Sodexo

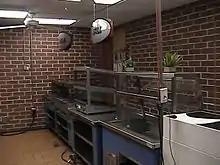
Crossroads Cafe at LaBelle High School, operated by Sodexo. Sodexo typically sets up various stations offering different foods in its cafeterias, as can be seen in the photo.

Sodexo offerings range from food service operations including staff restaurants, catering, executive dining, vending, and meal delivery, to integrated facilities management services that include both soft services (reception, concierge, cleaning, pantry, laundry, groundskeeping, waste management, vendor management, etc.) and hard services (HVAC systems, electrical systems including substations up to 220kV, energy efficiency & sustainability services, plumbing/water treatment plant/sewage treatment plant operation, annual equipment operation & maintenance contracts, project management, etc.).